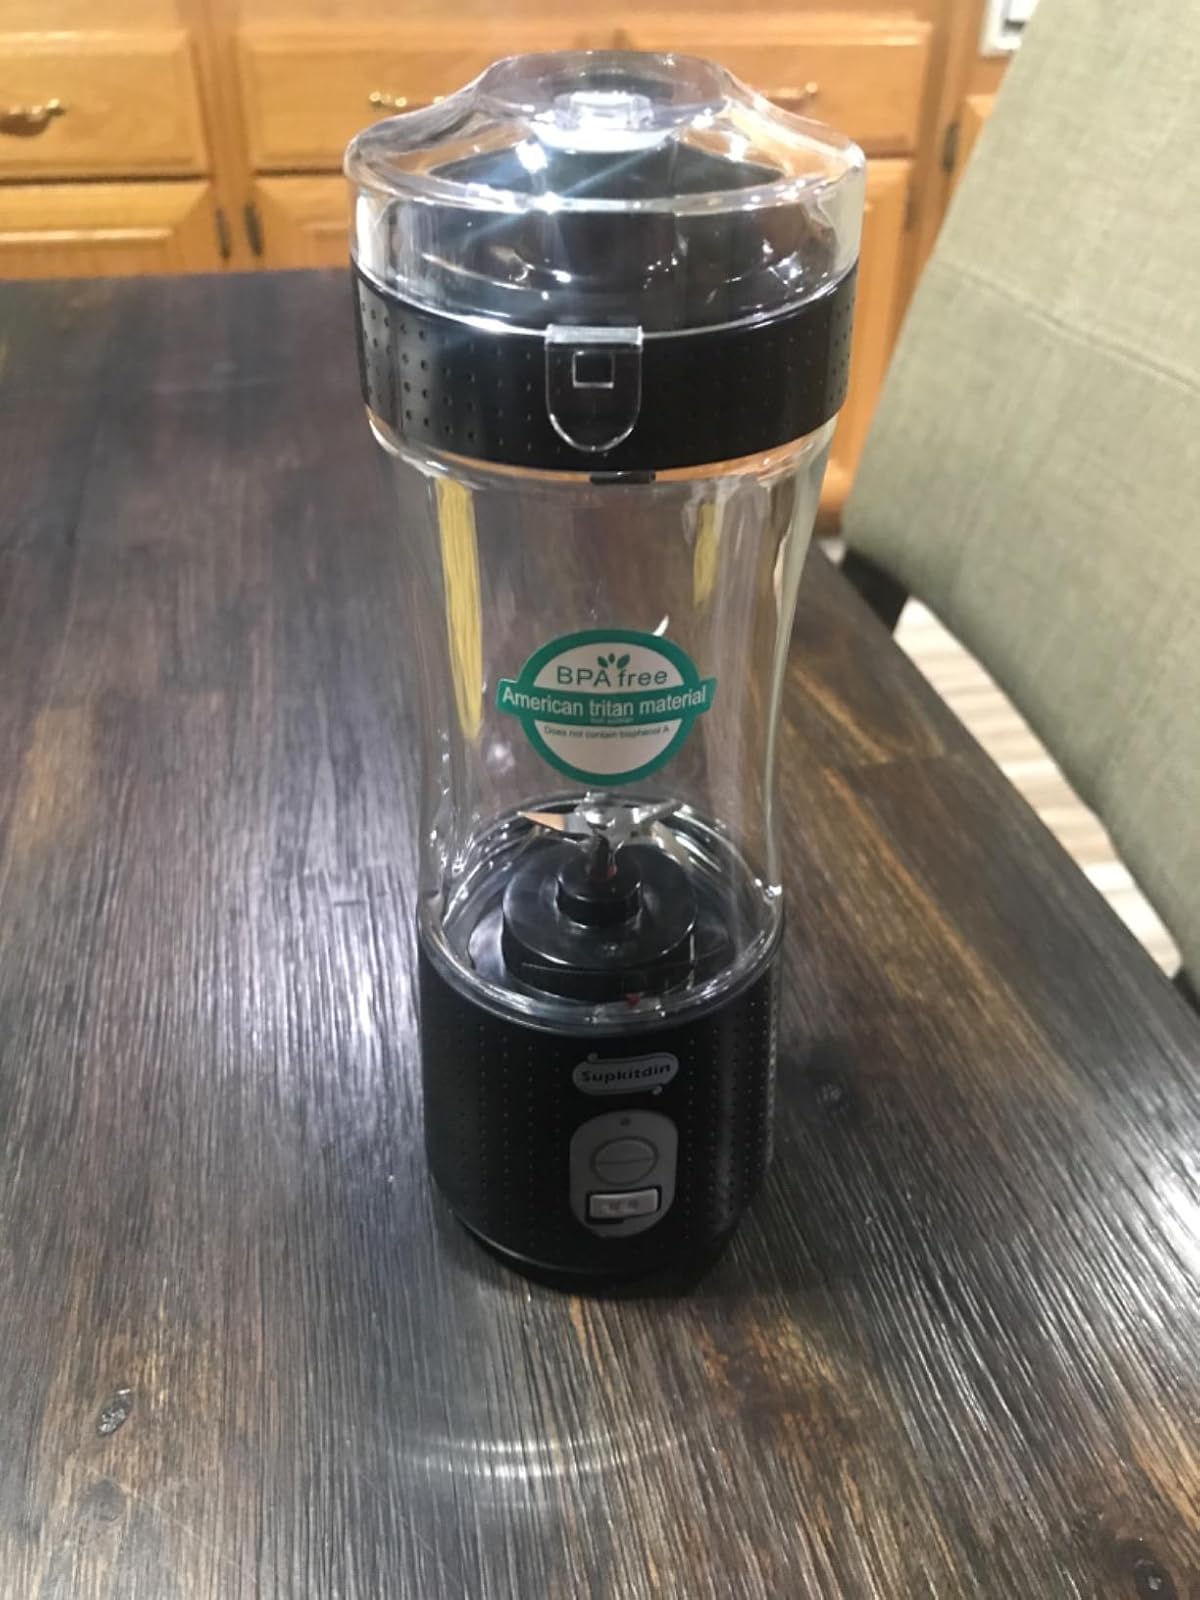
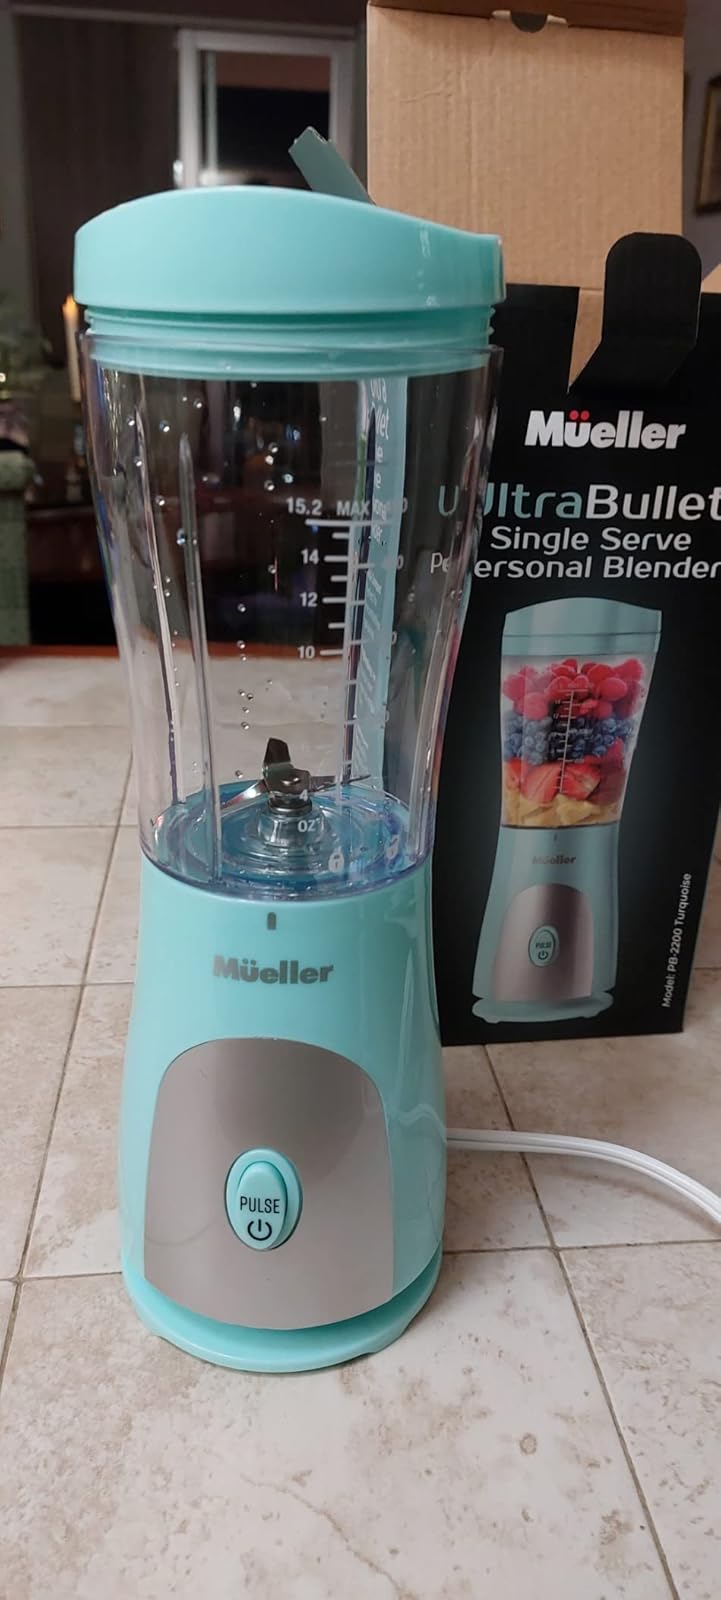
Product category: items_blender
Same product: no